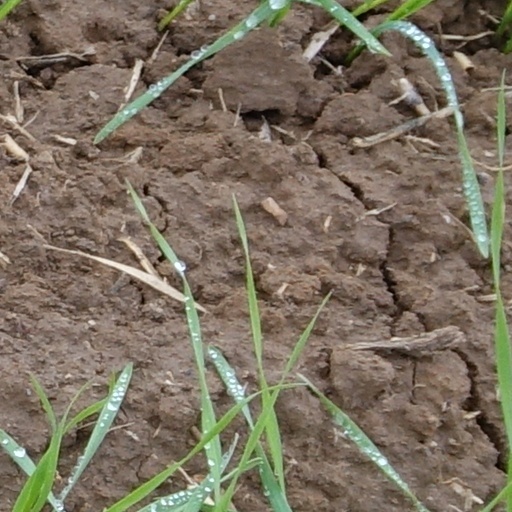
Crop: wheat